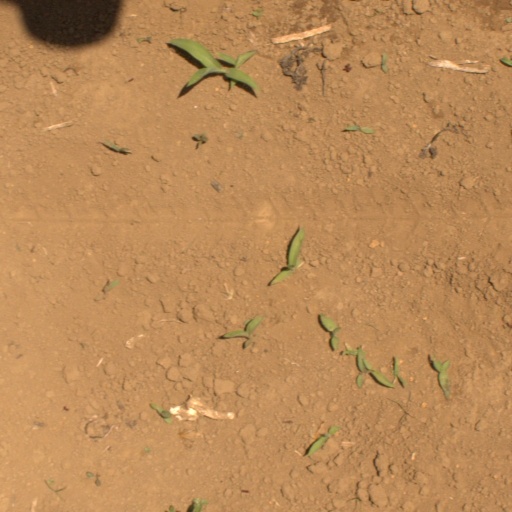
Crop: Jerusalem artichoke